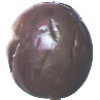
Label: passion_fruit